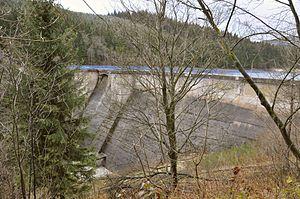
Frankenhain est une municipalité allemande du land de Thuringe, dans l'arrondissement d'Ilm, au centre de l'Allemagne. En 2015, sa population est de 728 habitants.